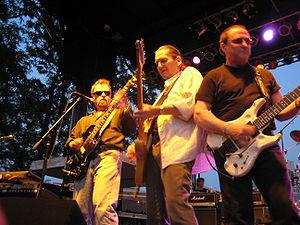
Blue Öyster Cult est un groupe de rock et heavy metal américain, originaire de Long Island, New York. Leur style musical oscille entre le hard rock, le heavy metal, et le rock psychédélique. Leurs chansons à succès incluent The Reaper, Godzilla, Burnin' for You et Veteran of the Psychic Wars. Les clips du groupe, en particulier celui de Burnin' for You, sont significativement diffusés sur la chaîne américaine MTV après son lancement en 1981.